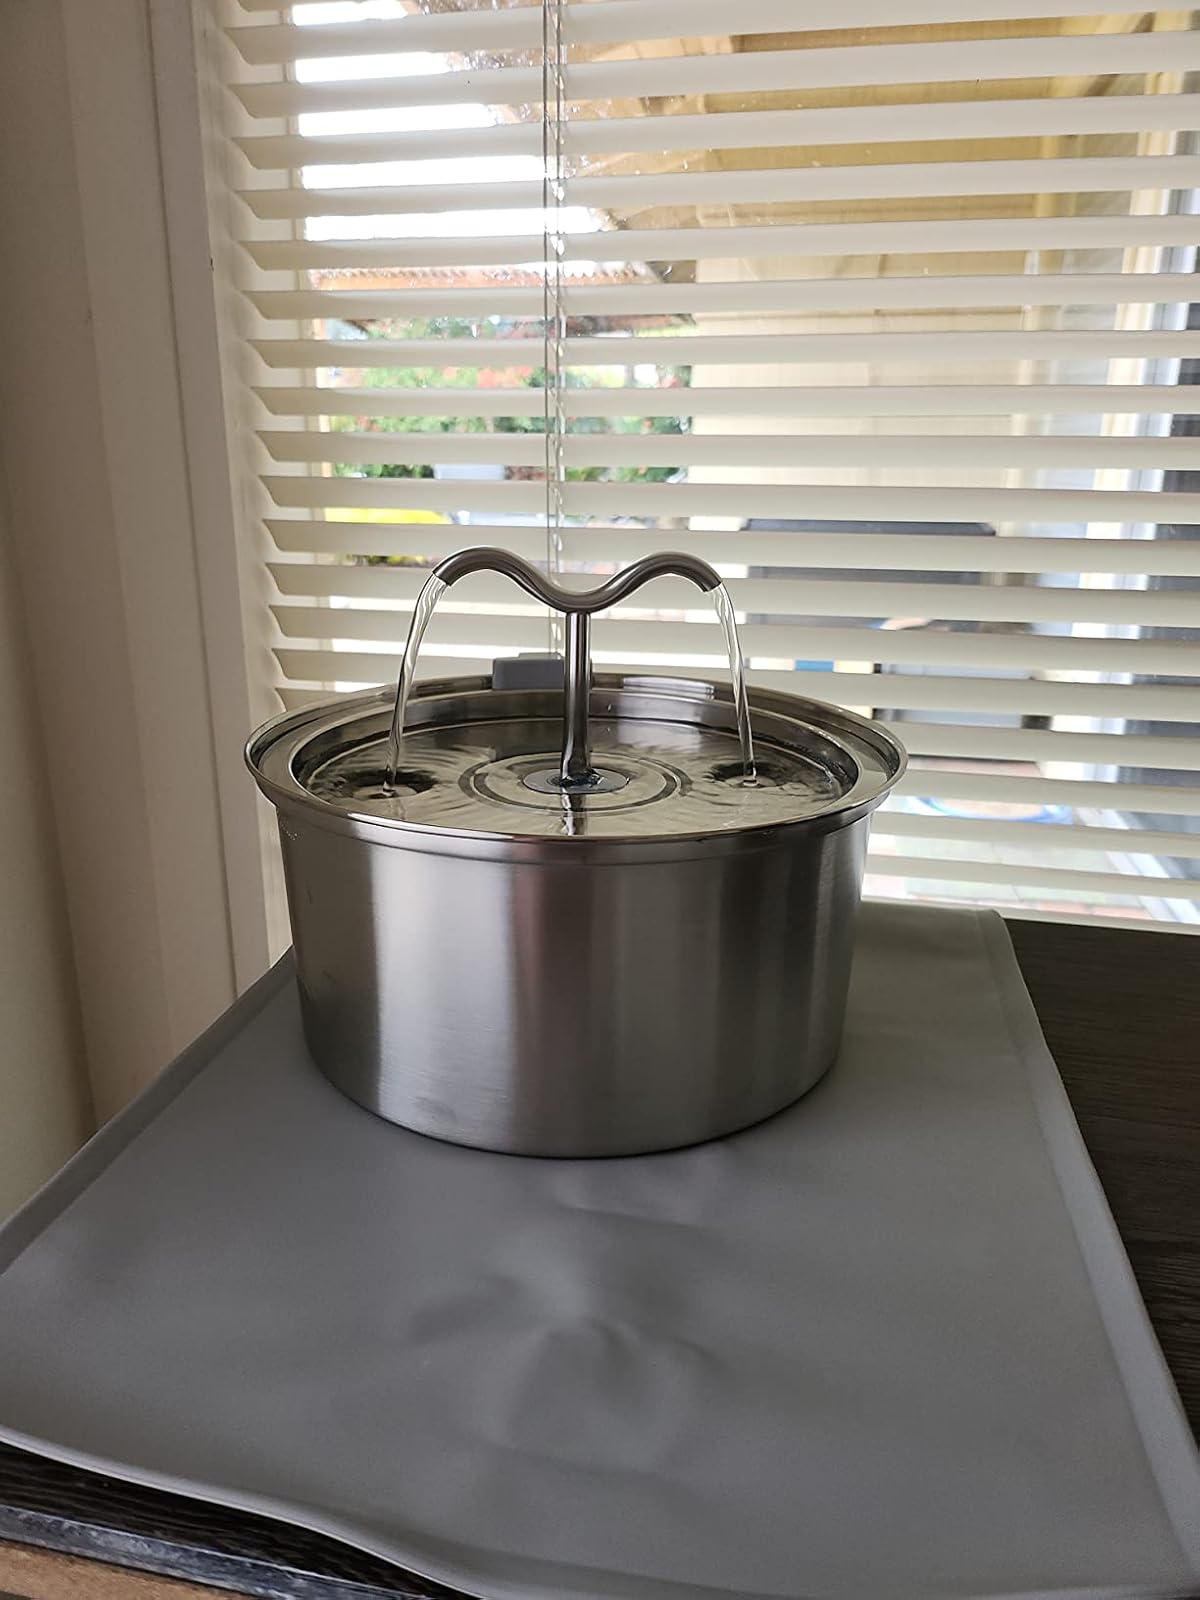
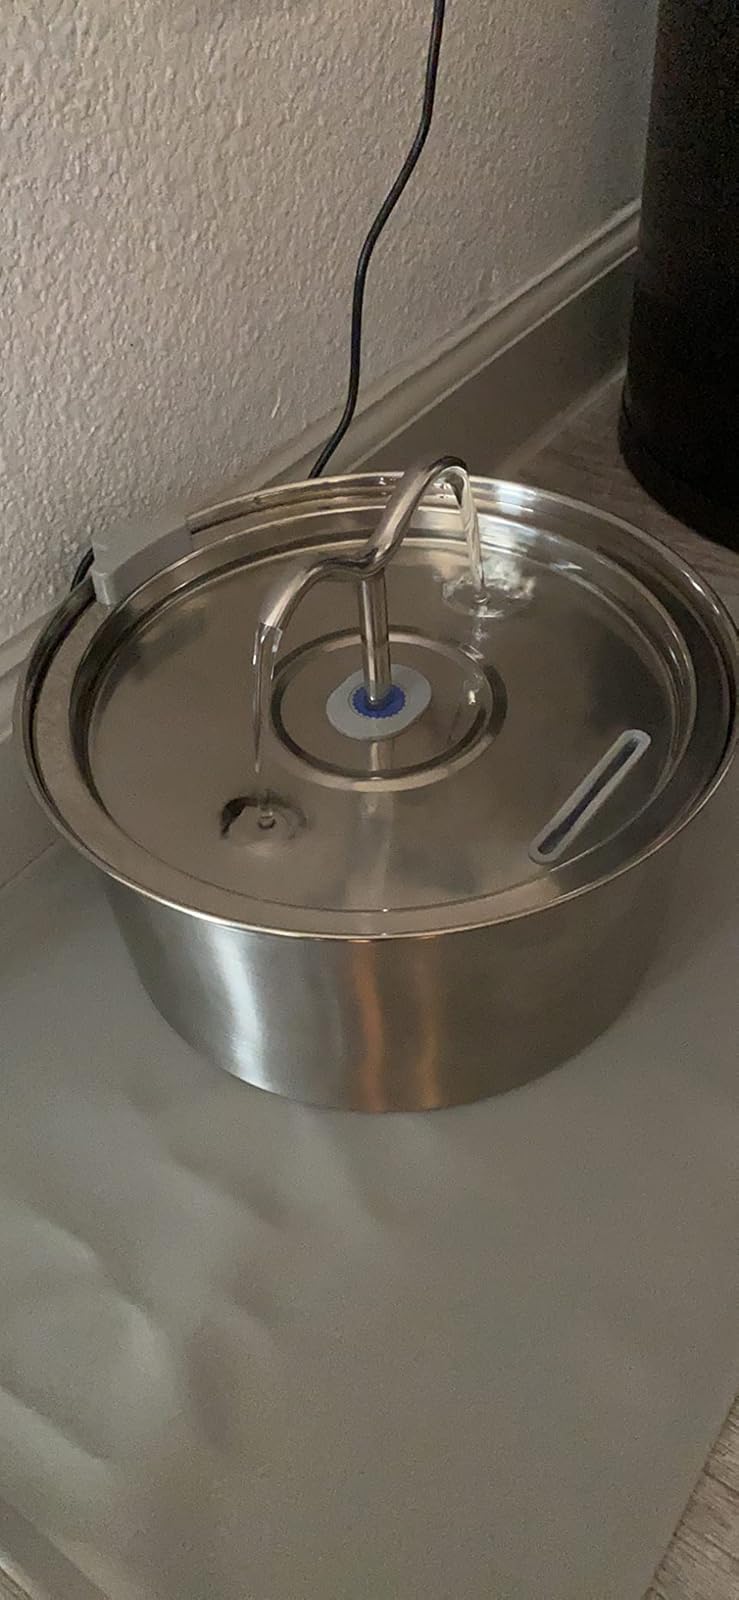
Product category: items_bowl
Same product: yes